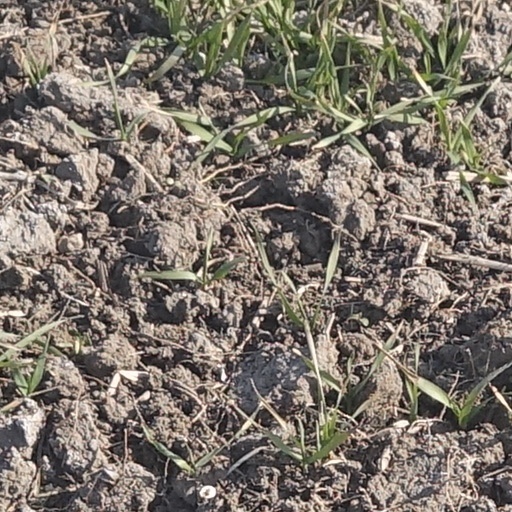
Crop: wheat